Mogami-class frigate

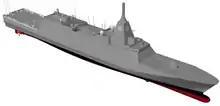
A 3D concept rendering of the 30DX frigate

The 30DX model was eventually chosen to be constructed. The 30DX design, although modern, is more conservative compared to the 30FF's more radical approach. The three main factors for the design change were due to the need for affordability, miniaturization/automation, and multi-mission capabilities. The vessel has a length of , a breadth of , a standard displacement of with a full load displacement of about . It has a maximum speed of over . The frigates will be powered by a Rolls-Royce MT30 gas turbine.